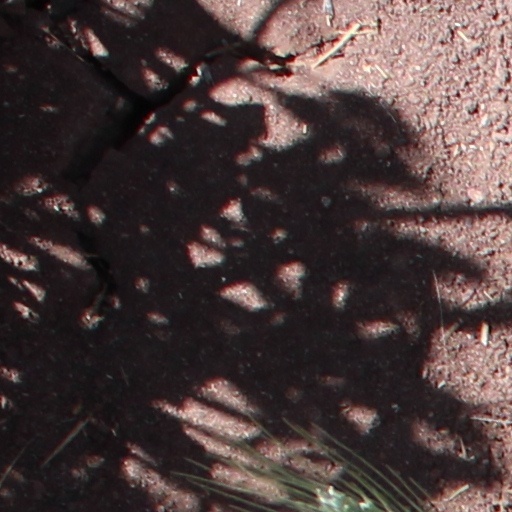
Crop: wheat